Gunther Plaut

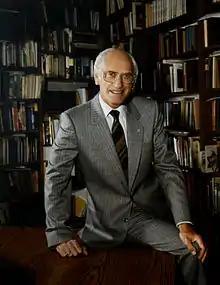
Rabbi Dr. W. Gunther Plaut, C.C., O.Ont.

Wolf Gunther Plaut, (November 1, 1912 – February 8, 2012) was an American Reform rabbi and writer who was based in Canada. Plaut was the rabbi of Holy Blossom Temple in Toronto for several decades and since 1978 was its senior scholar.